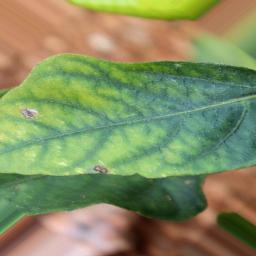
Label: nutritional